William Fairfield Warren

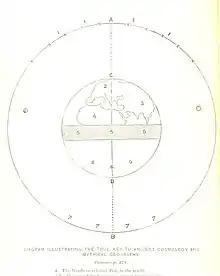
"Diagram illustrating the true key to ancient cosmology and mythical geography", page 10 of "Paradise Found..."

Warren wrote a book promoting his belief that the original centre of mankind once sat at the North Pole entitled "Paradise Found: The Cradle of the Human Race at the North Pole" (1885). In this work Warren placed Atlantis at the North Pole, as well as the Garden of Eden, Mount Meru, Avalon and Hyperborea. Warren believed all these mythical lands were folk memories of a former inhabited far northern seat where man was originally created.